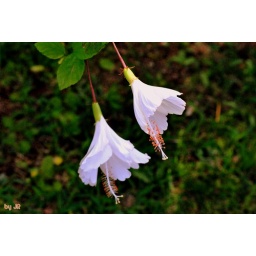
Two cute little hibiscus growing by the ocean here in Okinawa